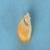
Maize quality: Good